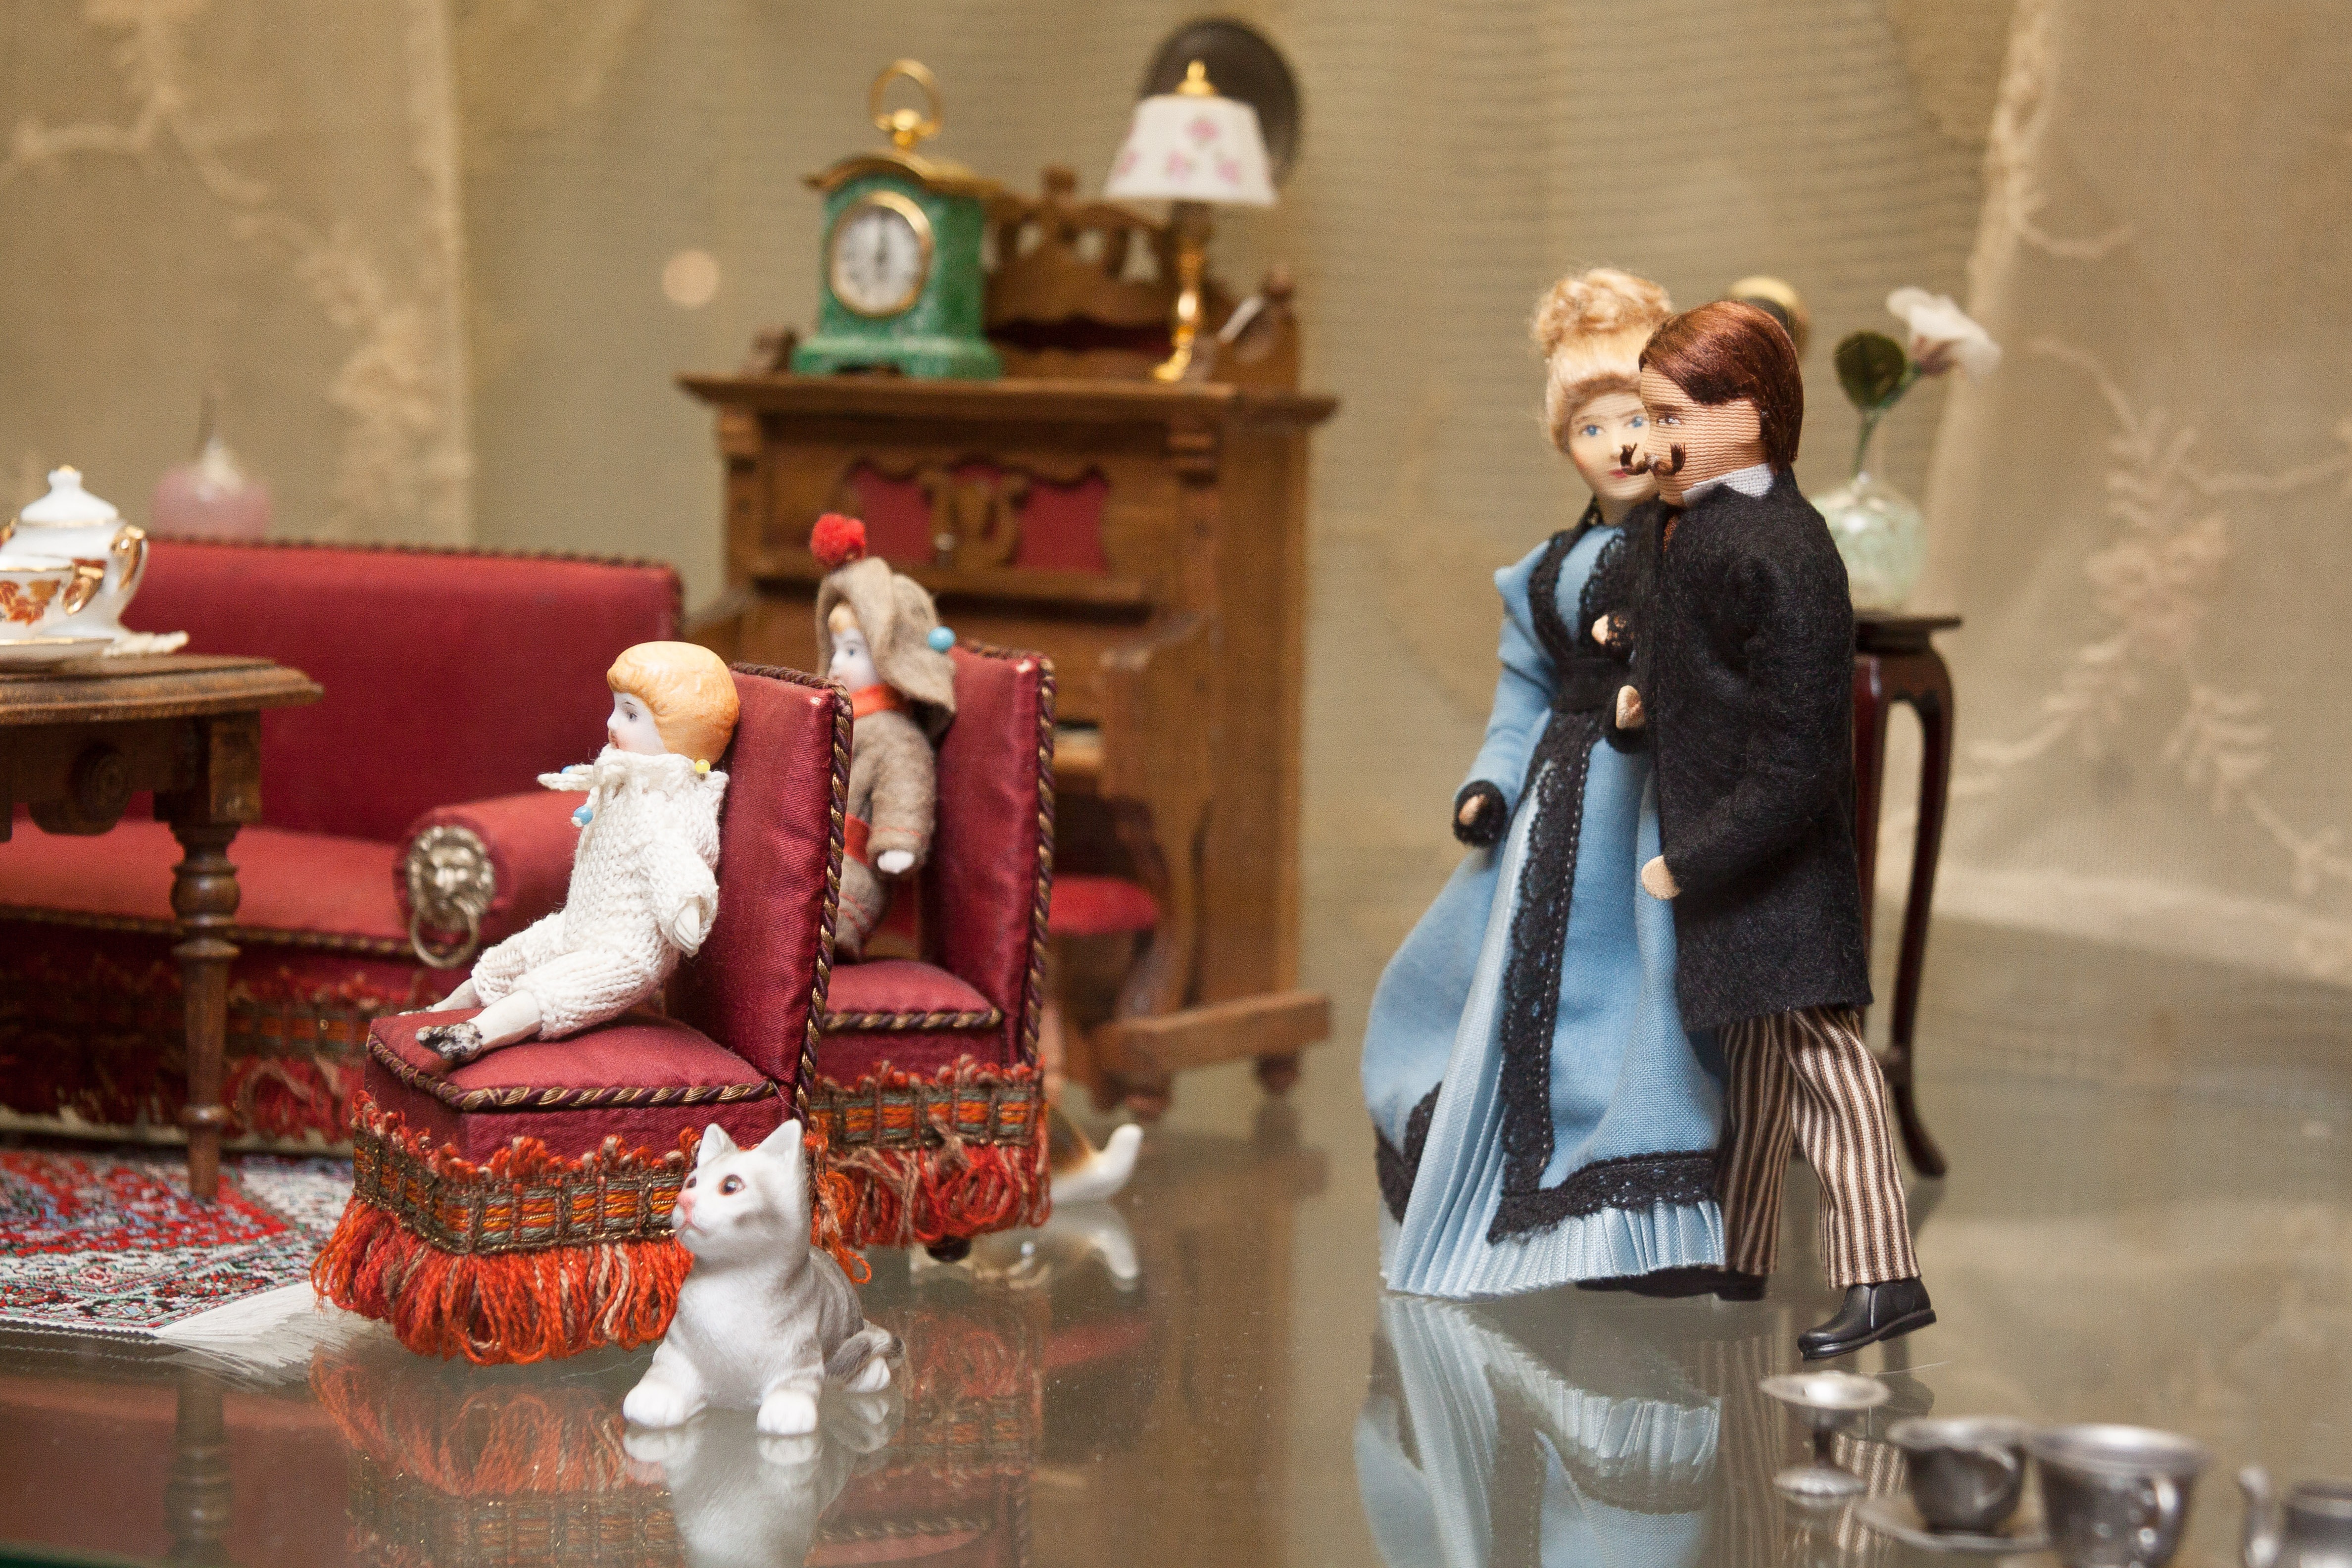
man, wood, woman, antique, play, old, cat, nostalgia, living room, christmas, toy, doll, chairs, children, toys, historically, children toys, setup, dolls houses, miniatures, doll's house, old toys